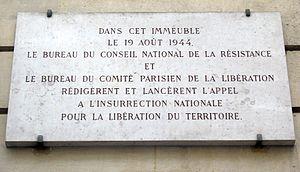
Plaque apposée au n° 41 de la rue de Bellechasse, Paris 7e, où fut rédigé et lancé l'appel à l'insurrection nationale pour la libération du territoire, le 19 août 1944, par le bureau du Comité national de la Résistance et le bureau du Comité parisien de la Libération.
Le Conseil national de la Résistance est l'organisme qui dirige et coordonne les différents mouvements de la Résistance intérieure française pendant la Seconde Guerre mondiale, toutes tendances politiques comprises. Le conseil est composé de représentants de la presse, des syndicats et des membres de partis politiques hostiles au gouvernement de Vichy à partir de la mi-1943.
La rue de Bellechasse est une voie du 7ᵉ arrondissement de Paris, en France.